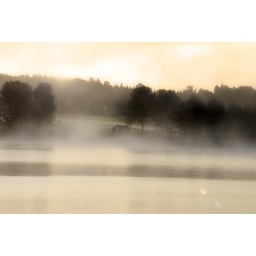
mist over the lake in Ljusvatnet where Jens parents have a vacation house